Patrick Gwynne

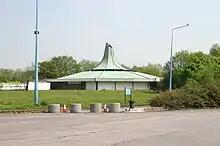
Burtonwood services building

Through this he met Charles Forte, for whom he went on in 1964 to design the Serpentine Restaurant in Hyde Park, a series of mushroom structures inspired by umbrellas – which he thought appropriate in a park. It was demolished in 1990, but his smaller Dell Restaurant, built 1965, at the other end of the park survives, and the terrazzo terrace and built-in seating overlooking the Serpentine show his signature touches.